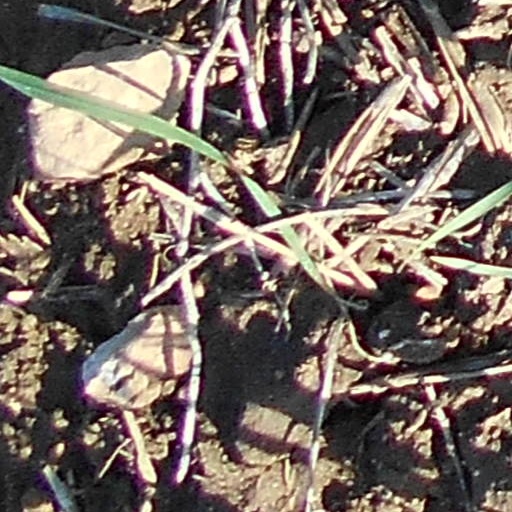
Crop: wheat